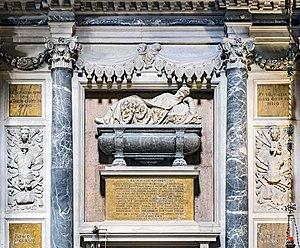
L'église Santa Maria Assunta, plus connue sous le nom de Chiesa dei Gesuiti est un édifice religieux du XVIIIᵉ siècle se trouvant à Venise dans le sestiere de Cannaregio, non loin du quai des Fondamente Nove.
Pasquale Cicogna est le 88ᵉ doge de Venise élu en 1585, son dogat dure jusqu'en 1595.